Pertti Ukkola

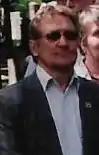
Pertti Ukkola Portrait

Pertti Ukkola (born 10 August 1950 in Sodankylä) is a Finnish wrestler and Olympic champion in Greco-Roman wrestling. He was selected Finnish Sportspersonality of the year 1977.